History of Malaysia

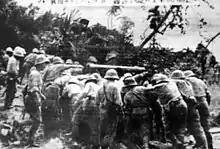
Japanese troops landed on Malaya in 1941.

Before the mid-19th century, British interests in the region were predominantly economic, with little interest in territorial control. Already the strongest European power in India, the British were looking towards Southeast Asia for new territories. The growth of the China trade in British ships increased the East India Company's desire for bases in the region. Various islands were used for this purpose, but the first permanent acquisition was Penang, leased from the Sultan of Kedah in 1786. This was followed soon after by the leasing of a block of territory on the mainland opposite Penang (known as Province Wellesley). In 1795, during the Napoleonic Wars, the British, with the consent of the Dutch under French occupation, occupied Dutch Melaka to forestall possible French encroachment.